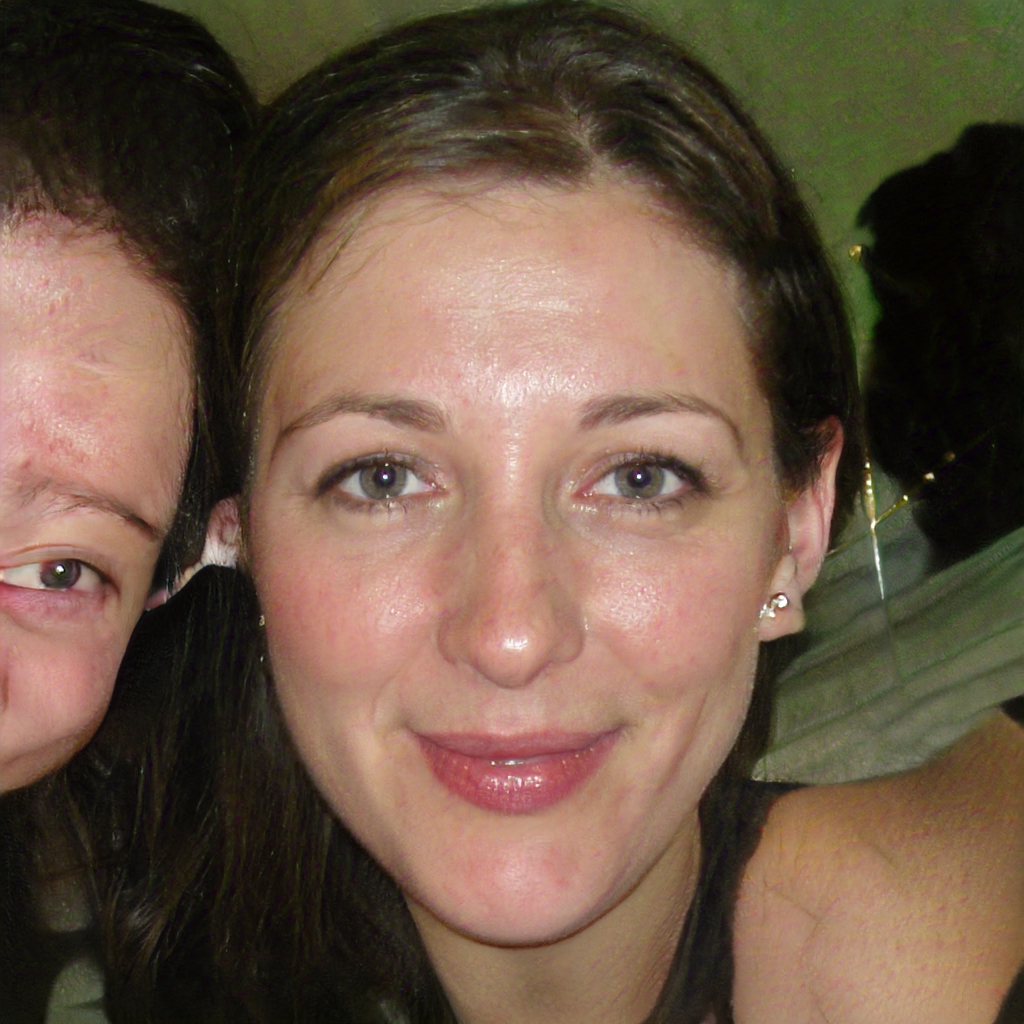
Label: Colored